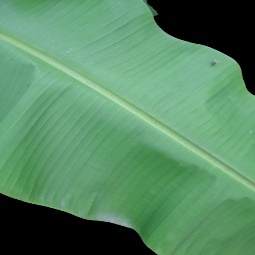
Label: Calcium